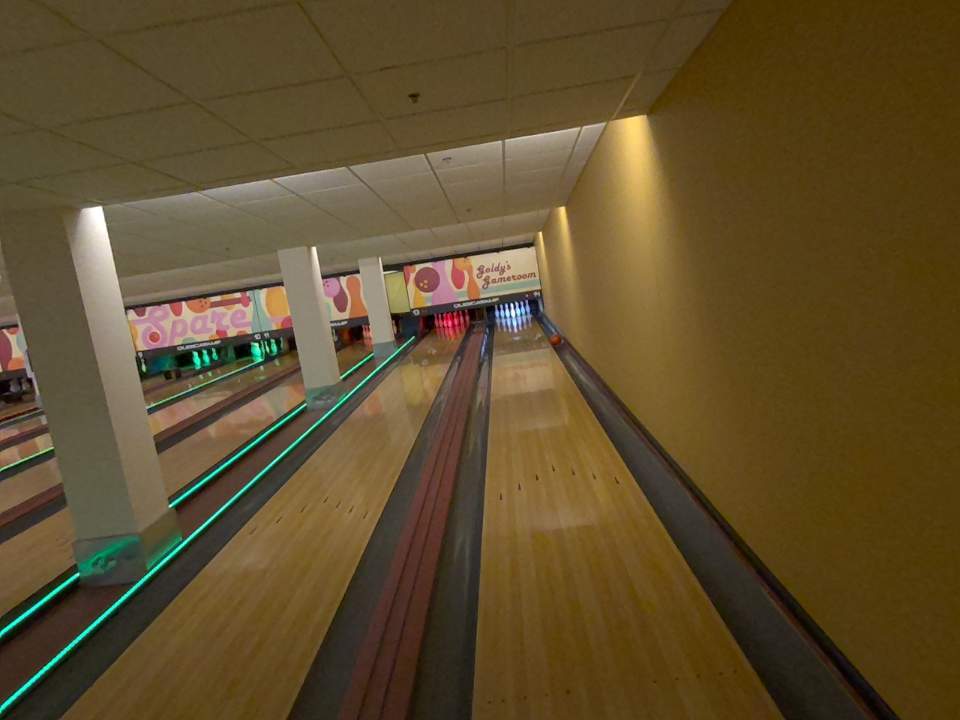
Object: bowling_ball